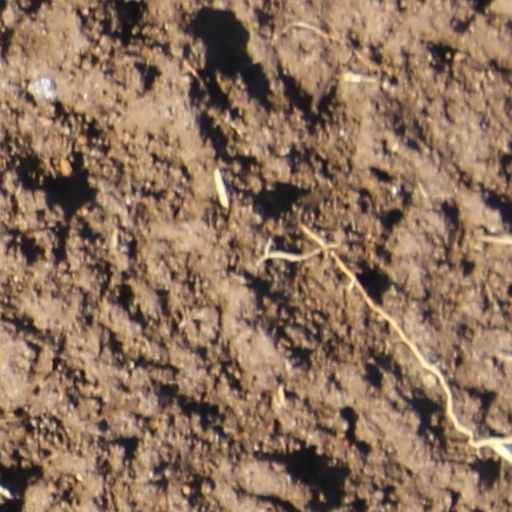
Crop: wheat